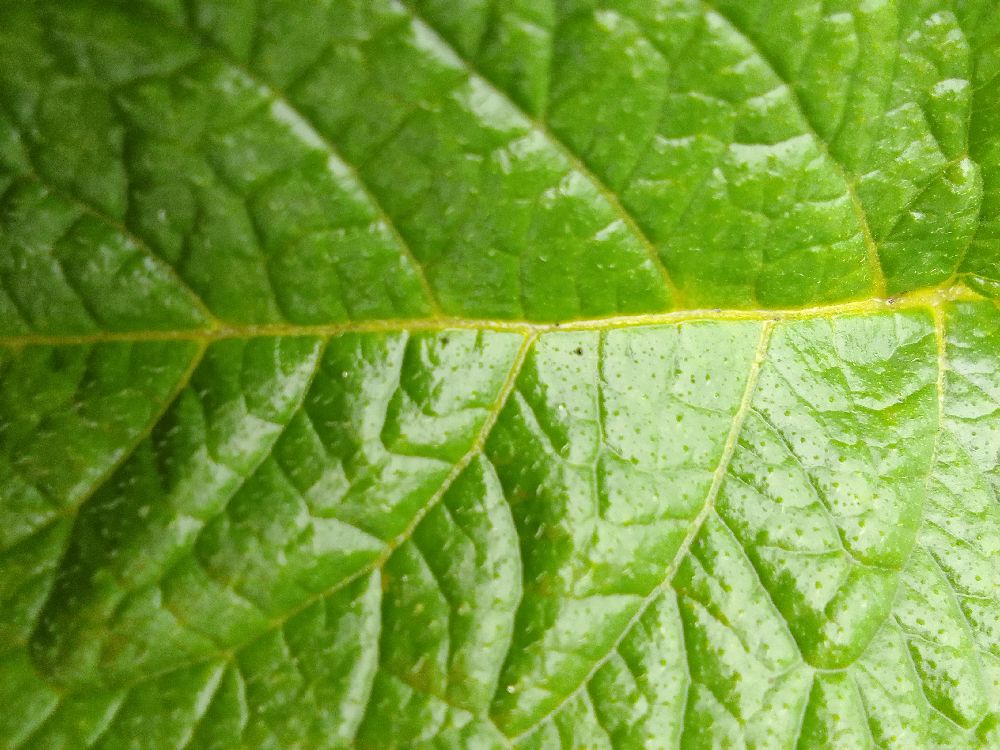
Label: Healthy